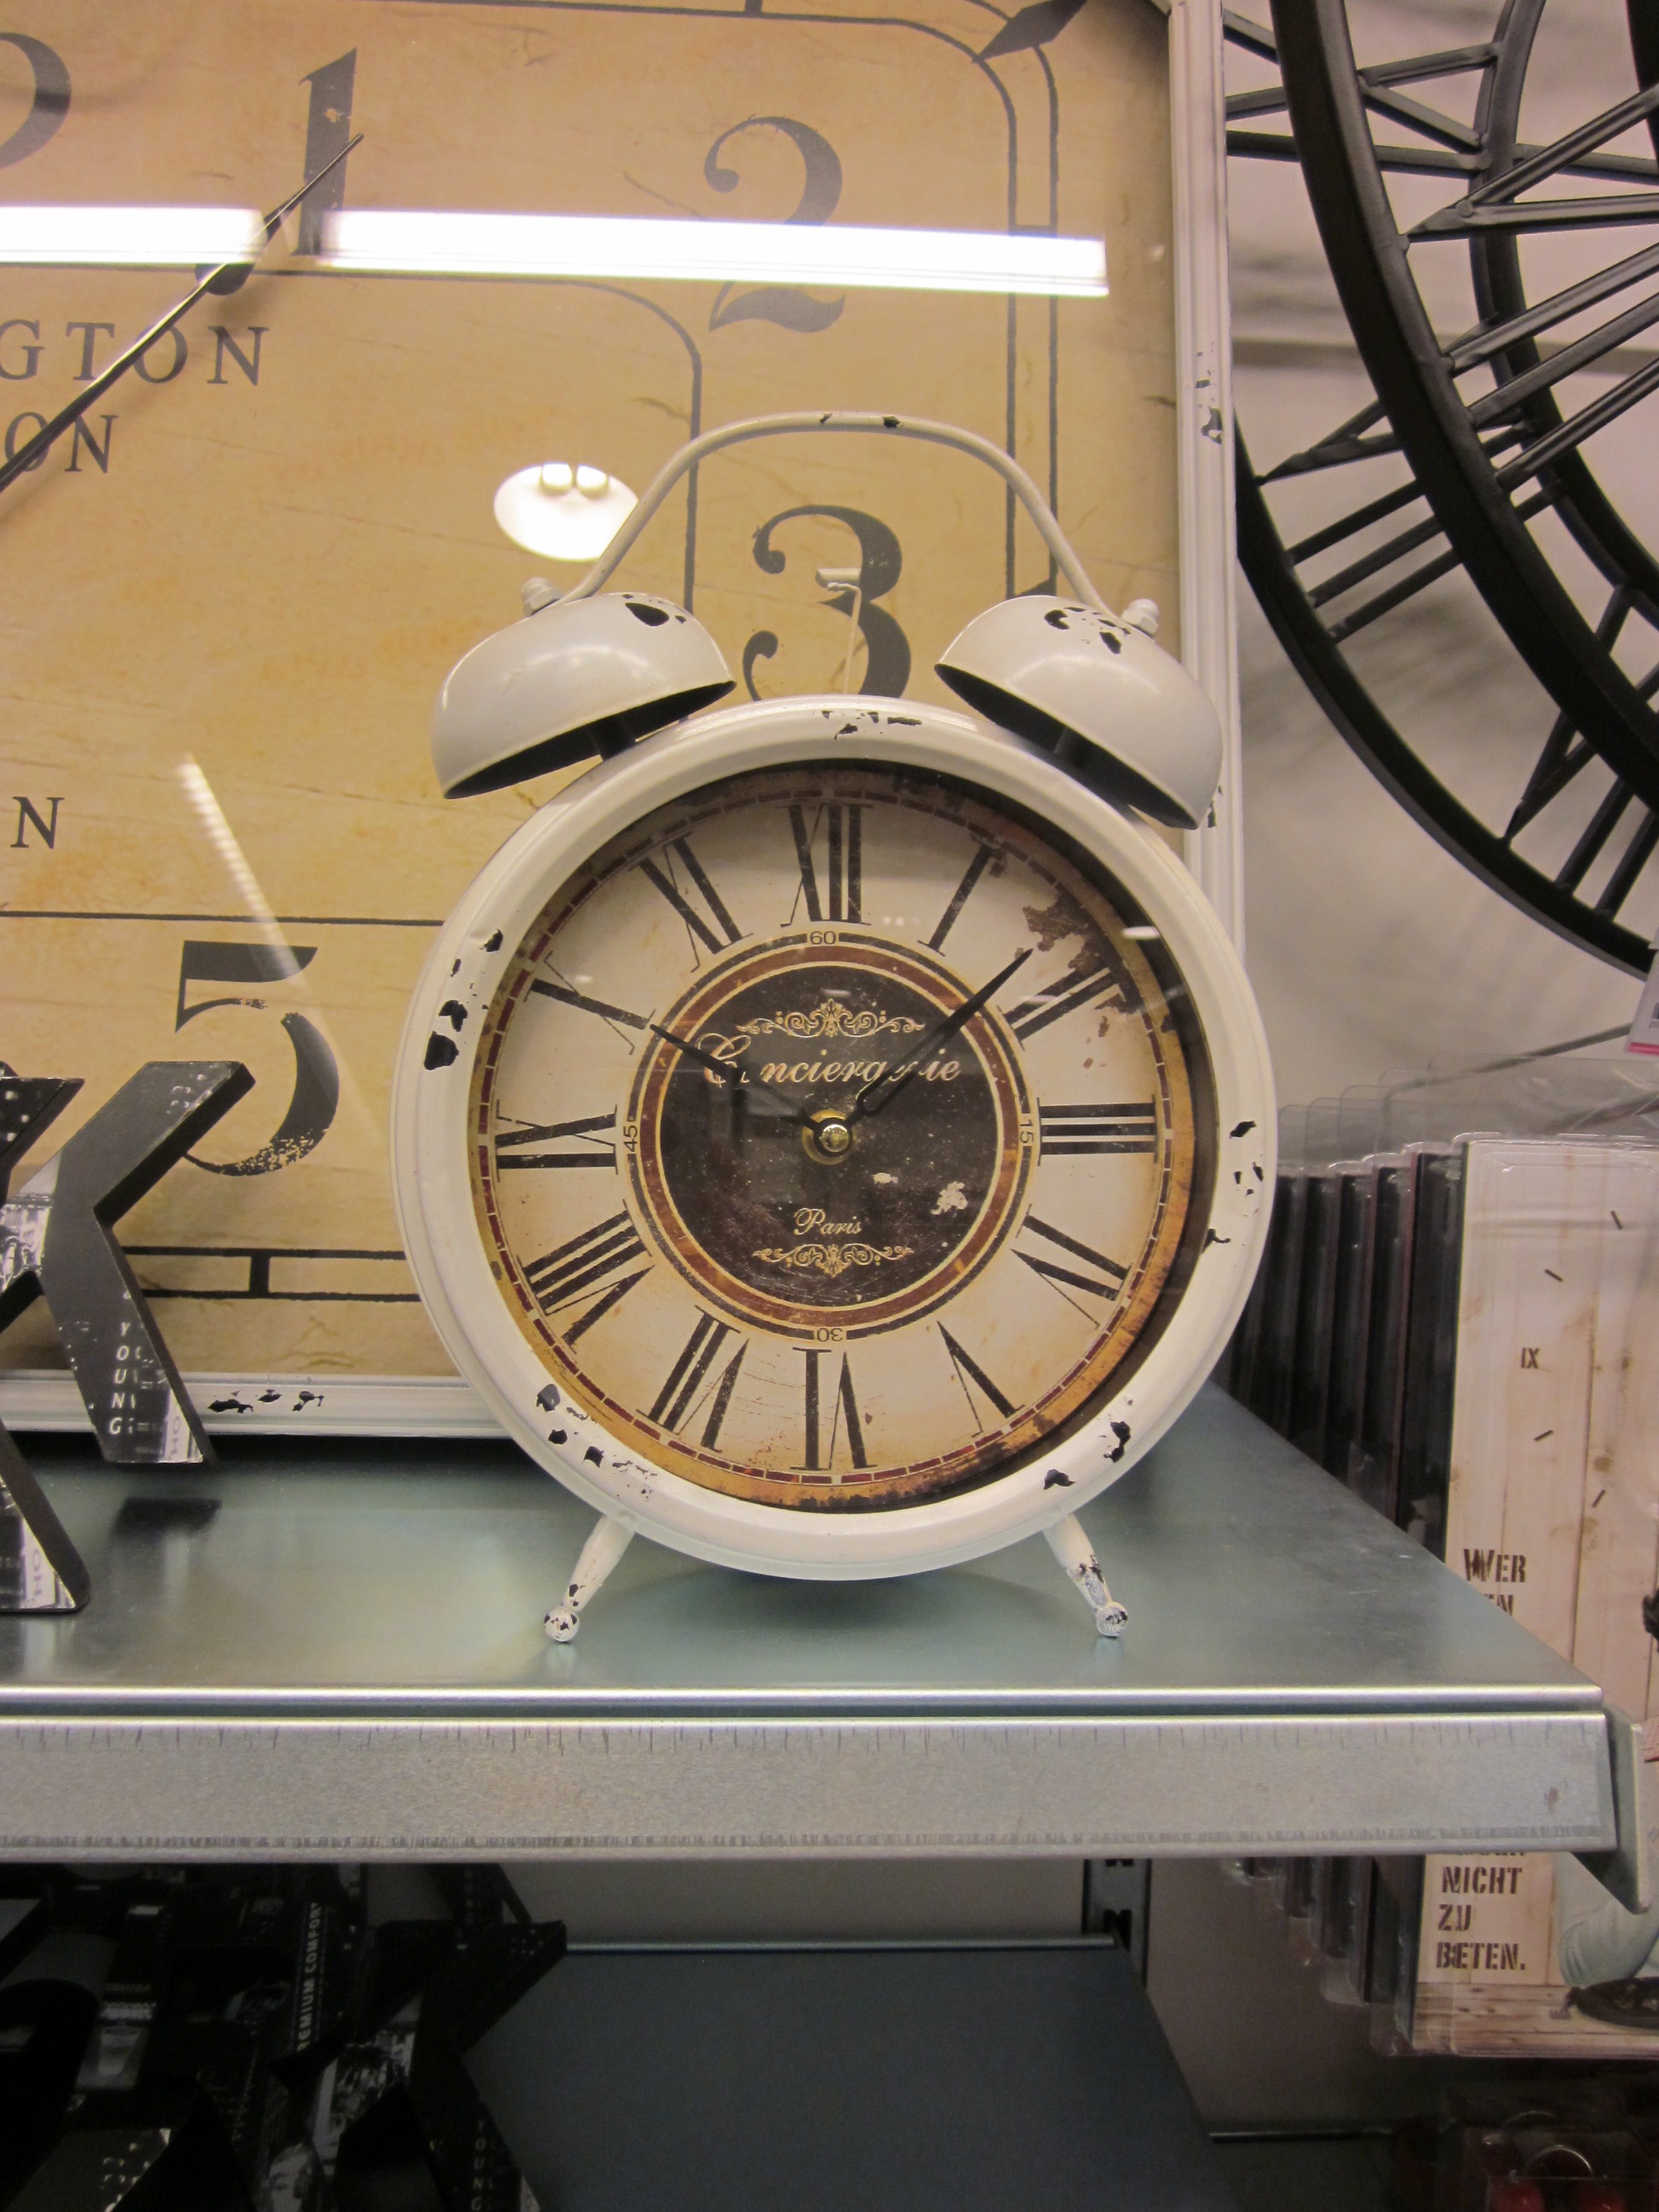
white, wheel, clock, time, alarm clock, alarm, bell, furniture, dial, transience, beige, wait, hours, pointer, time indicating, time of, duration, zeitgeist, arouse, clamp, man made object, home accessories, timelessness